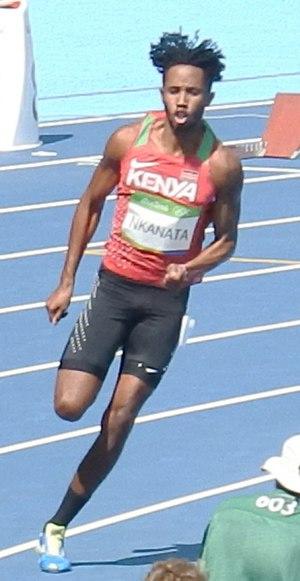
Carvin Nkanata est un athlète kényan, spécialiste du sprint.